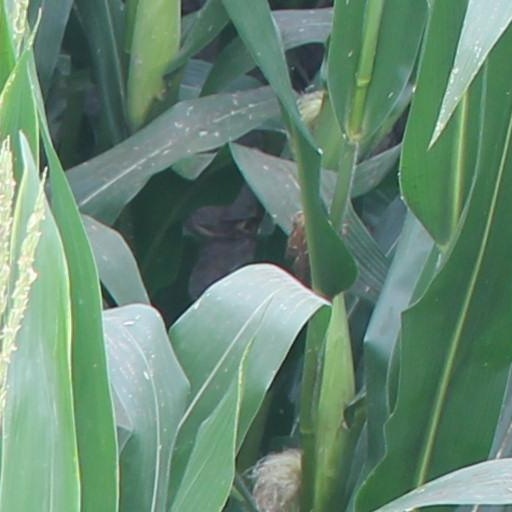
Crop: maize; corn